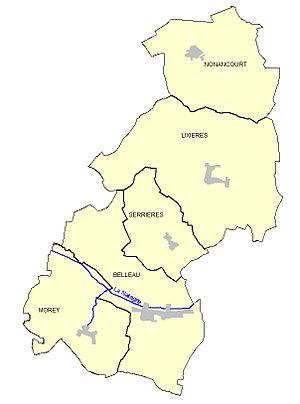
La commune de Belleau après fusion des communes de Belleau, Morey, Lixières, Serrières et Nonencourt le 10 février 1971
Belleau est une commune française située dans le département de Meurthe-et-Moselle en région Grand Est.